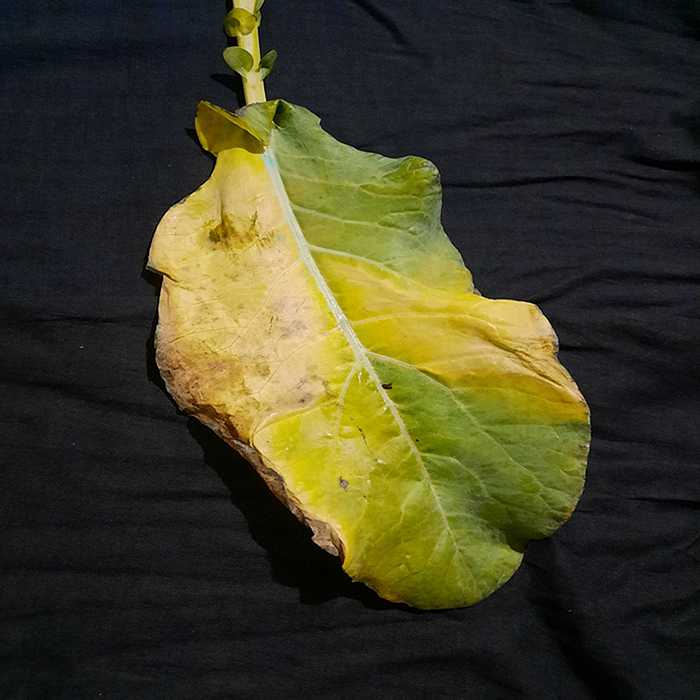
Plant: Cauliflower
Label: Black Rot